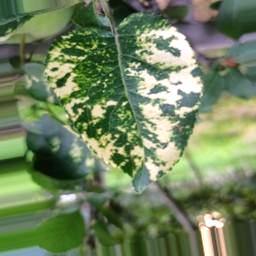
Label: Apple_Mosaic